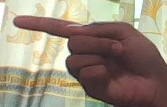
ASL sign: G